C15orf39

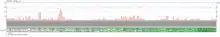

C15orf39 is highly expressed in the trigeminal ganglion, superior cervical ganglion, whole blood, and the heart. Low expression levels of C15orf39 were found in the occipital lobe and PB-CD19+ B-cells.